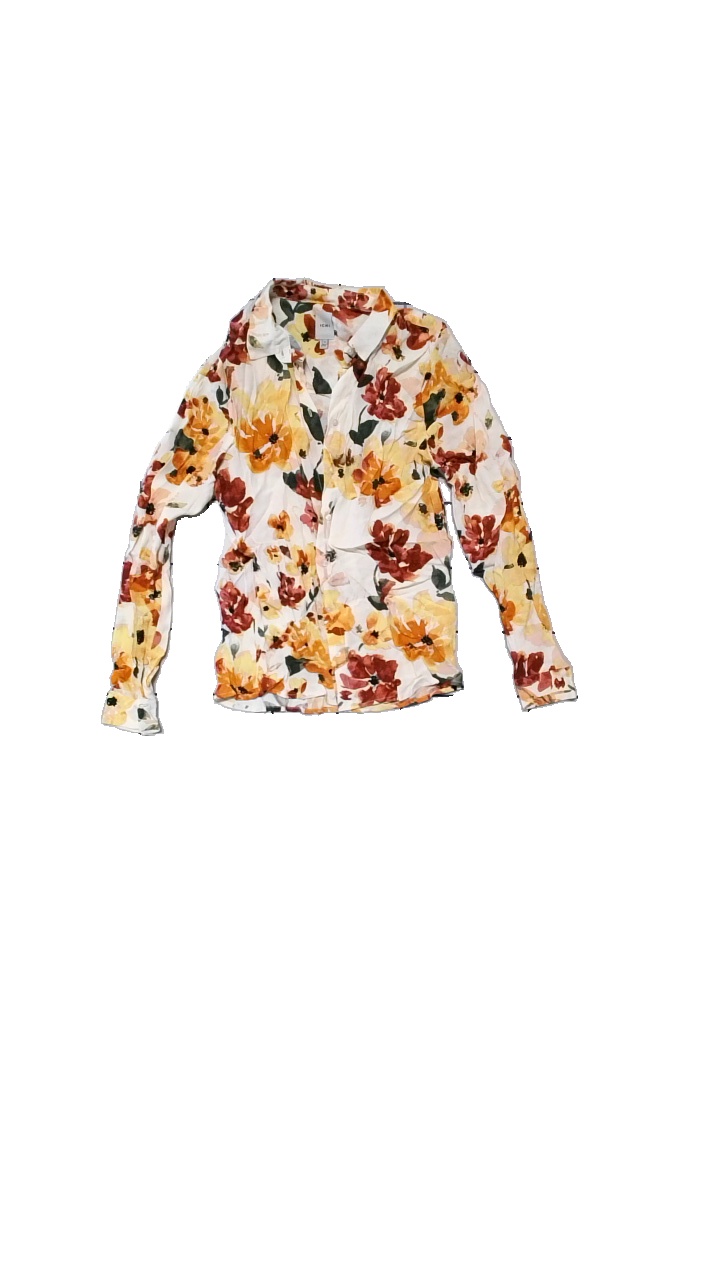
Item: Blouse (Ladies)
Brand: Ichi
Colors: White, Yellow, Multicolor
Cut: Regular
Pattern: Floral print
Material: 100% viscose
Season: All
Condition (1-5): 4
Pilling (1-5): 4
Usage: Reuse
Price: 100-150